RAF Lossiemouth

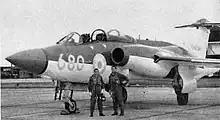
A Buccaneer S.1 of No. 700Z Squadron at RNAS Lossiemouth circa 1961

The Blackburn Buccaneer arrived in March 1961 when No. 700Z Naval Air Squadron was created as an Intensive Flying Trials unit to evaluate the aircraft's weapons, systems and performance. Initially, the squadron operated two aircraft, increasing to five by the end of 1961. The first operational Buccaneer squadron, No. 801 Naval Air Squadron, was established on 17 July 1962, followed by No. 809 Naval Air Squadron in January 1963 and No. 800 Naval Air Squadron in March 1964. The Buccaneer was capable of delivering nuclear weapons as well as conventional weapons for anti-shipping warfare and was typically active over the North Sea during its service. Buccaneers also embarked on aircraft carriers , , and . On 28 March 1967, Buccaneers from Lossiemouth bombed the shipwrecked supertanker off the western coast of Cornwall, to ignite the oil and avoid an environmental disaster. The mid-1960s saw further investment in facilities at Lossiemouth including new living quarters and messes.